Sorcerers of the Magic Kingdom

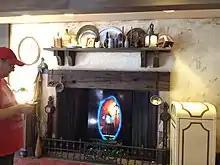
One of the portals of the game in the Tortuga Tavern restaurant in Adventureland.

There was no additional charge to play the game, unless players opted to buy cards or the card binder at the Emporium or the Frontier Trading Post. Players began by going to the Fire Station on Main Street USA to get the game set up and linked to a magic band or entry key. Once linked, players had to keep their original band or card in order to save their progress.